Mark V tank

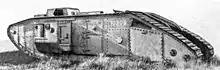
A British Mark V** tank

Because the Mark V* had been lengthened, its original length-width ratio had been spoiled. Lateral forces in a turn now became unacceptably high causing thrown tracks and an enormous turning circle. Therefore, Major Wilson redesigned the track in May 1918, with a stronger curve to the lower run reducing ground contact (but increasing ground pressure as a trade-off) and the tracks were widened to . The Mark V engine was bored out to give and sat further back in the hull. The cabin for the driver was combined with the commander's cabin; there now was a separate machine gun position in the back. Of a revised order for 700 tanks (150 Females and 550 Males) only 25 were built and only one of those by the end of 1918.